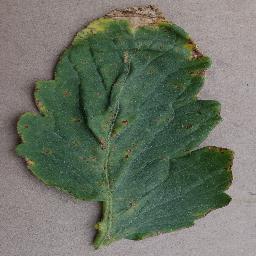
Label: Tomato___Bacterial_spot